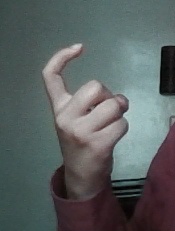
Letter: ra